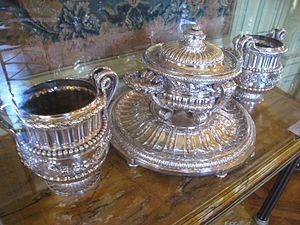
Jacques-Nicolas Roettiers: Pot à oille et deux seaux à rafraîchir, 1770/71, argent, faisant partie du service commandé par Catherine II de Russie pour Gregory Orloff. Musée Nissim de Camondo, Paris, France.
L'argenterie est un terme général désignant l'ensemble des objets mobiliers fabriqués en argent massif ou en métal argenté, voire en vermeil.